Religion in Brazil

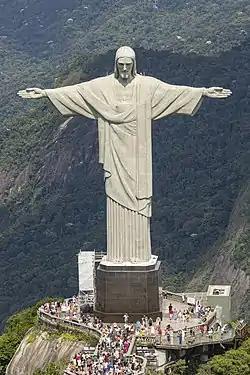
Statue of Christ the Redeemer in Rio de Janeiro

The predominant religion in Brazil is Christianity, with Catholicism being its largest denomination.